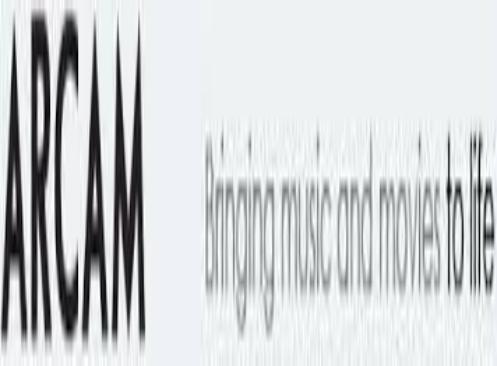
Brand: Arcam
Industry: Electronic